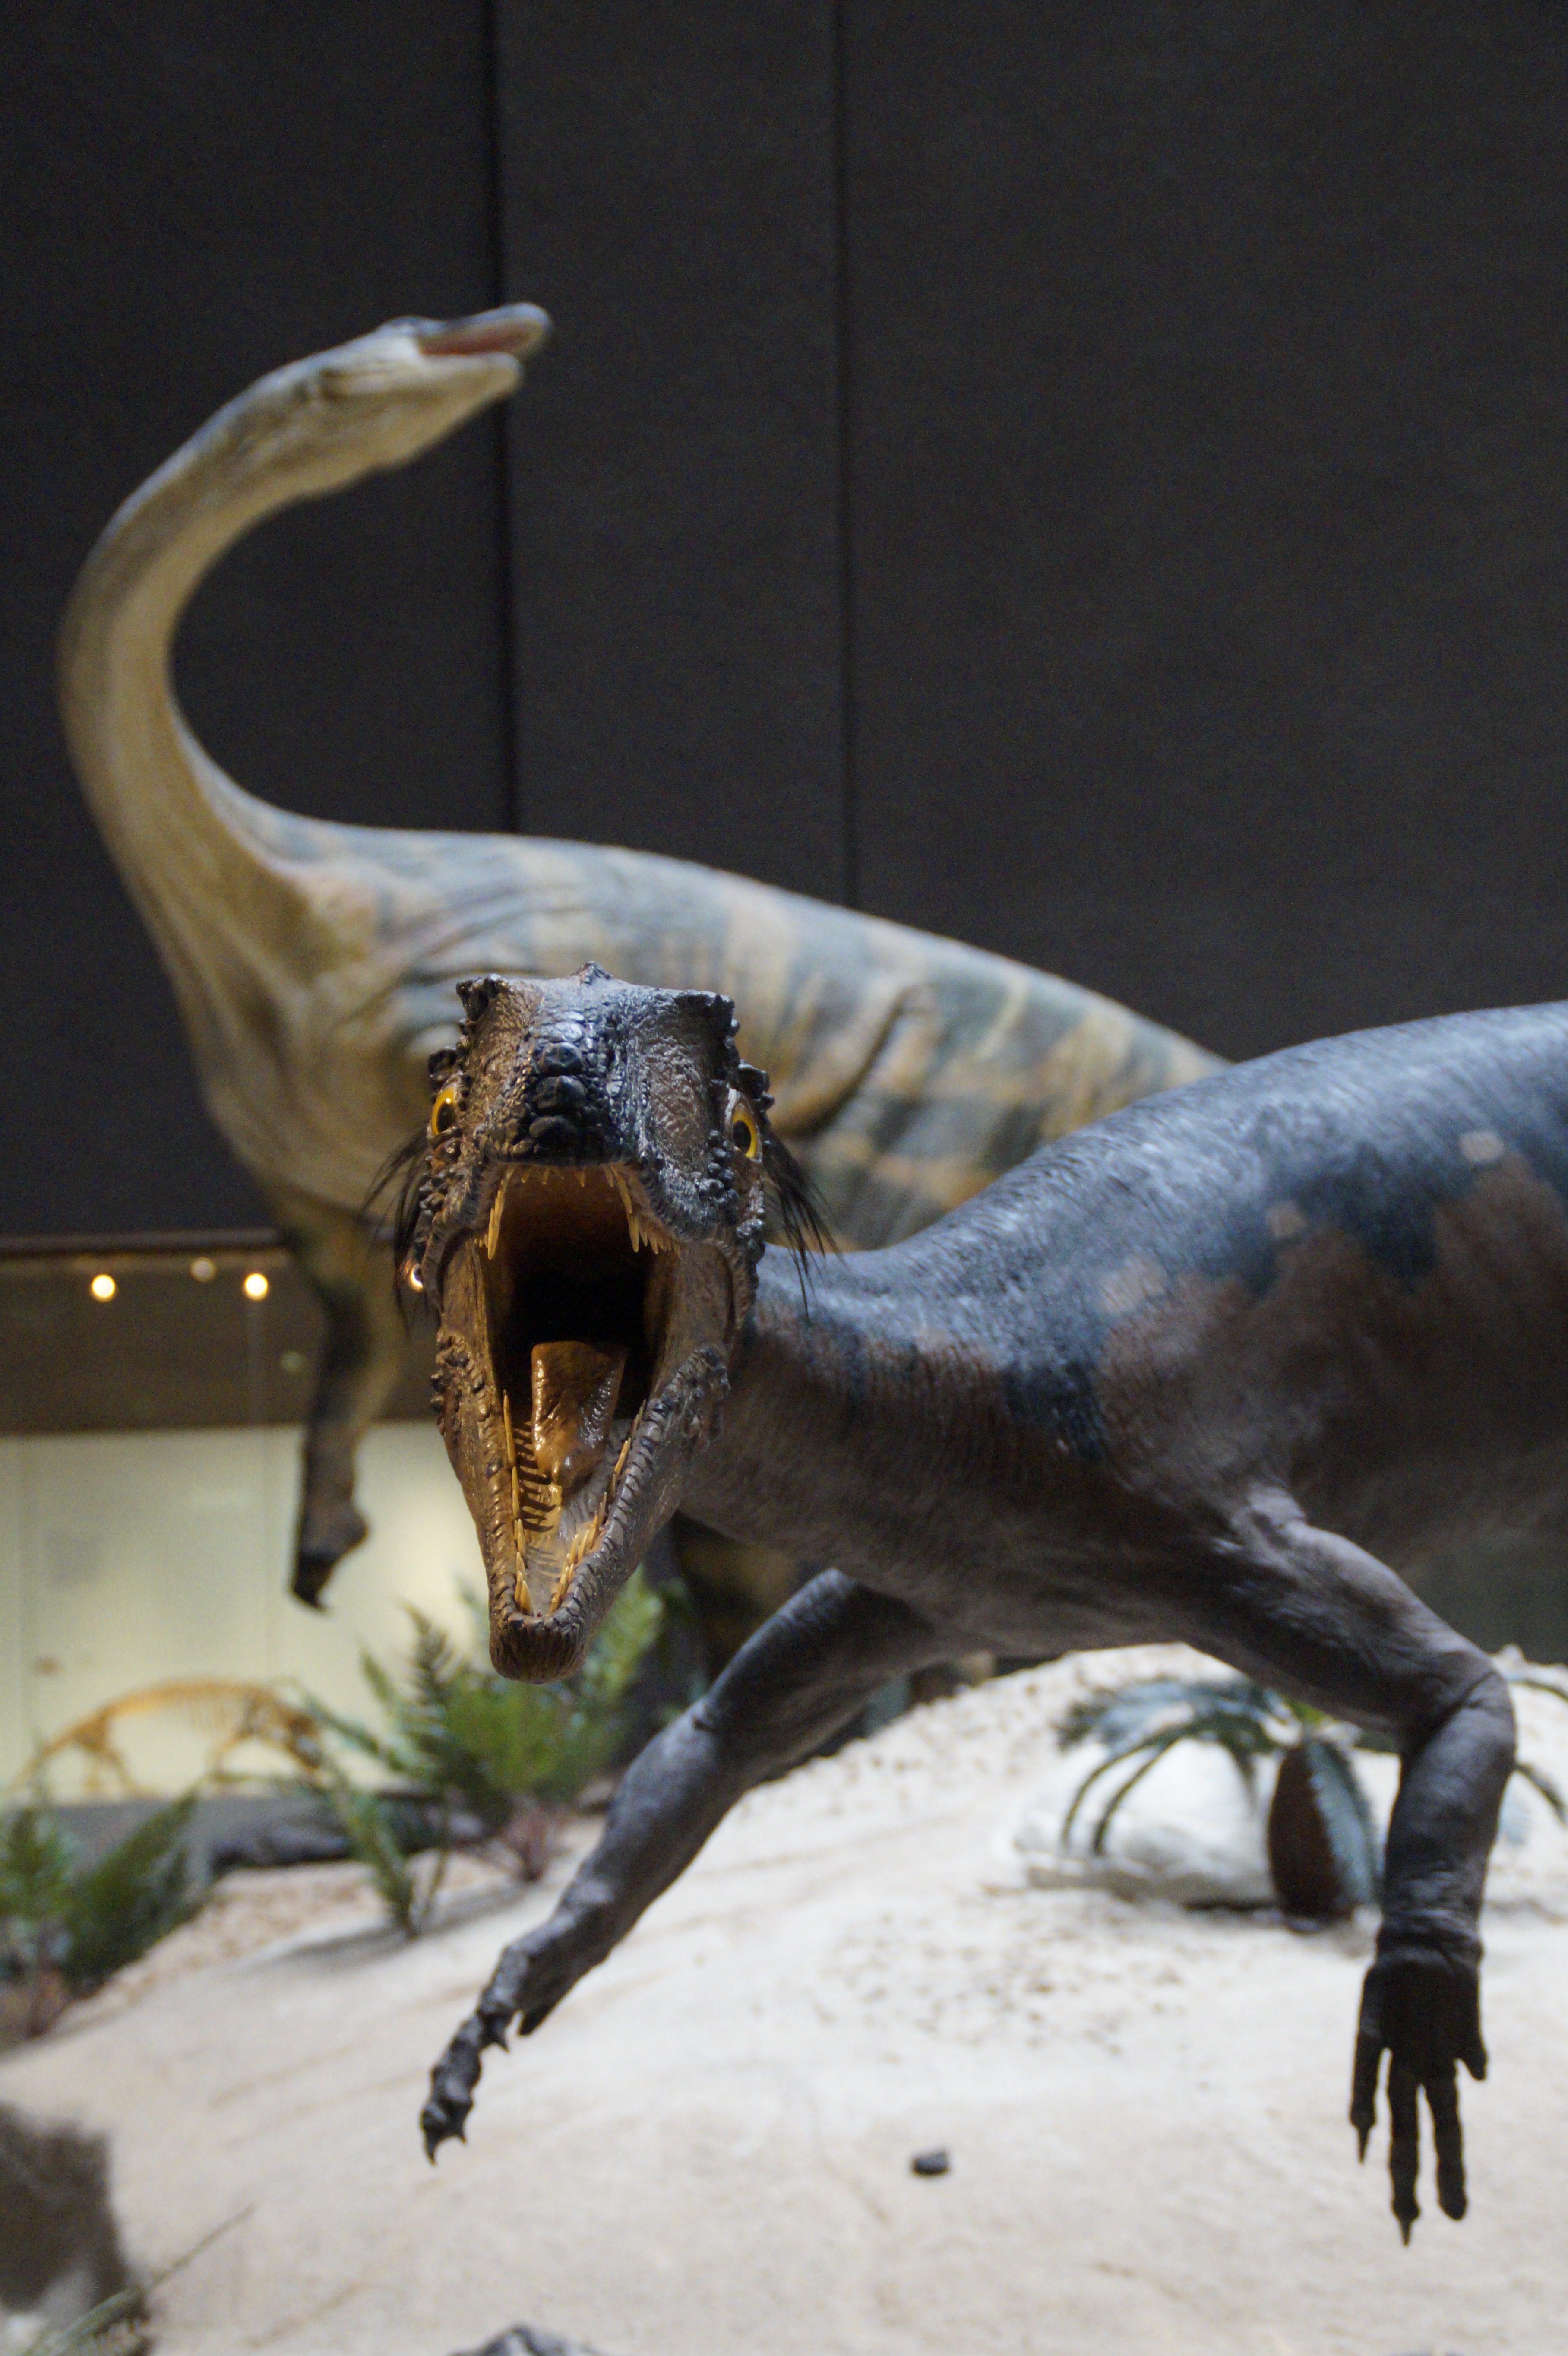
nature, statue, horn, museum, fauna, lizard, natural history museum, sculpture, art, evolution, exhibit, replica, dinosaur, dangerous, herbivores, dino, urtier, prehistoric times, museum of natural history, hagbard, giant lizard, threaten